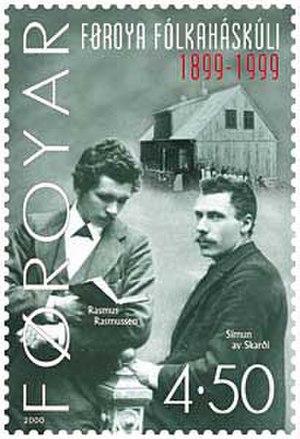
Símun av Skarði [ˈsʊimʊn ɛaf ˈskɛaɹɪ] est un écrivain et homme politique féroïen, fondateur de la Haute école populaire de Tórshavn. Son poème Tú alfagra land mítt est devenu l’hymne national féroïen. Il fut le premier professeur diplômé à enseigner en féroïen.